Old Bridgeville Fire House

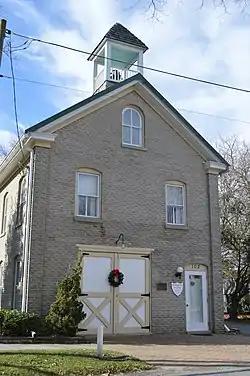
Front of the firehouse

Old Bridgeville Fire House is a historic fire station located in Bridgeville, Sussex County, Delaware. It was built in 1911, and is a two-story, rectangular, concrete brick structure in a vernacular style. The building measures 25 feet wide by 35 feet deep. It has a gable roof and features corner pilasters, a segmentally arched window and door openings, and a simple cupola-bell tower. After the fire company sold the building in 1928, it was used for many years for storage until it was acquired by the Bridgeville Historical Society in 1977.